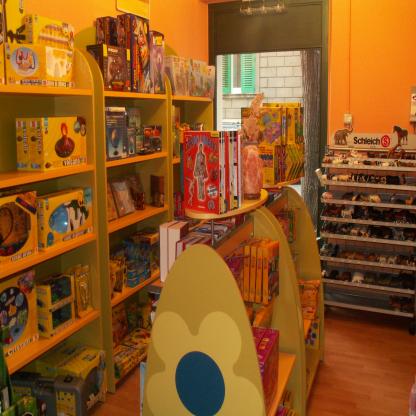
Scene: Indoor